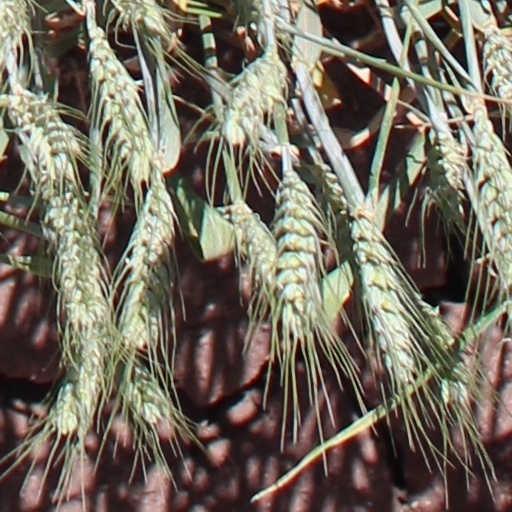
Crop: wheat